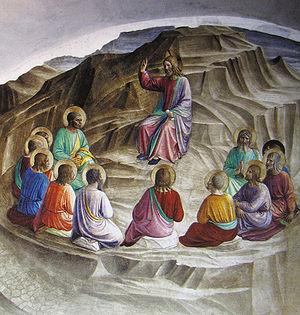
Le Notre Père est une prière chrétienne à Dieu considéré comme le père des hommes. Il s'agit de la prière la plus répandue parmi les chrétiens, car, d'après le Nouveau Testament, elle a été enseignée par Jésus lui-même à ses apôtres.